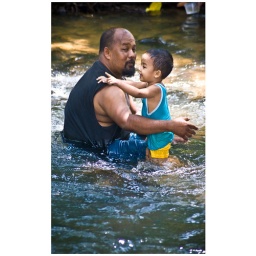
Father & son in the river (color) @ Janda Baik, Bentong